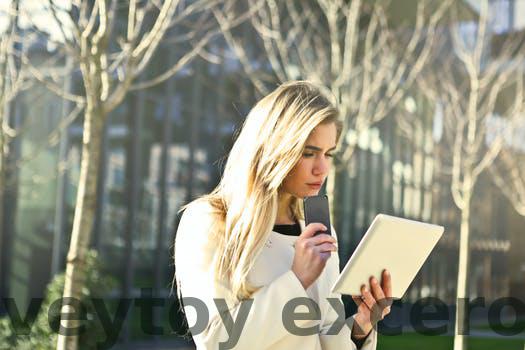
Label: Watermark